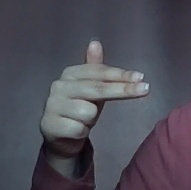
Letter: ghain